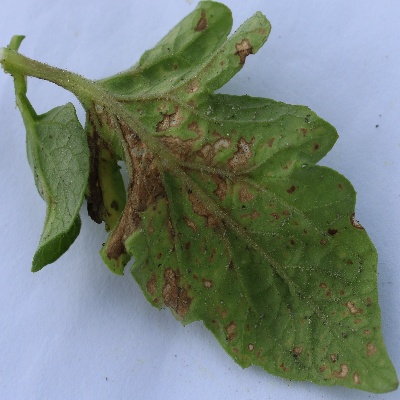
Crop: Tomato
Condition: leaf blight